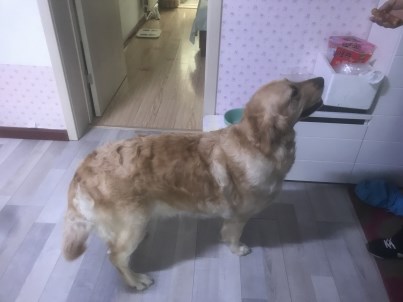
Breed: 5355-n000126-golden_retriever